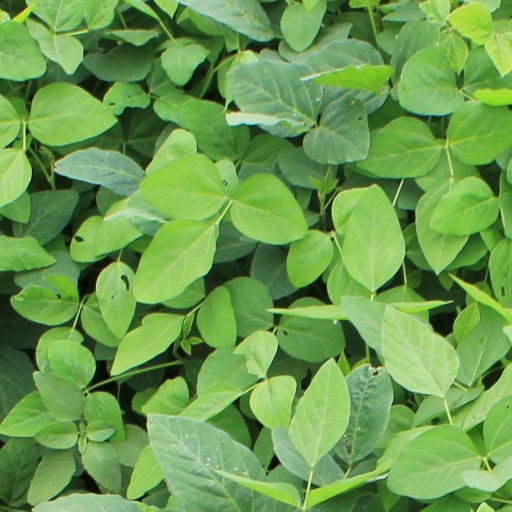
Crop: soybean